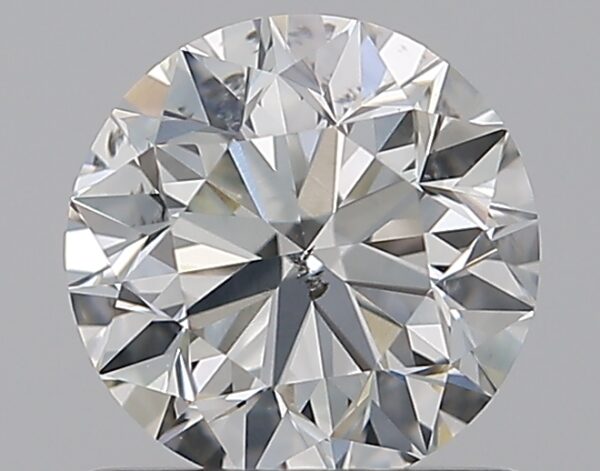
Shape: round
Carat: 0.9
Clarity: SI1
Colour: I
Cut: VG
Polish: EX
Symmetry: EX
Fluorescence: N
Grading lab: GIA
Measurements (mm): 6.01 x 6.04 x 3.88